Intercités

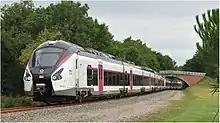
Intercités train on the Nantes to Bordeaux service in Vendée

Intercités (IC), known before September 2009 as "Corail Intercités", is a brand name used by France's national railway company, the SNCF, to denote non high-speed services on the classic rail network in France.